Kellie Loder

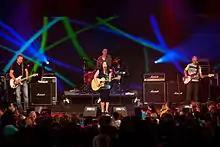
Loder officially released "Imperfections & Directions", their second album, at the 2010 YC Newfoundland "(pictured)".

Loder moved to St. John's in January 2010, and performed alongside Starfield and Roy Martin later that year at the Exploits Valley Salmon Festival gospel concert in Grand Falls-Windsor. They also performed at the 2010 One Worship Festival in Springdale, and officially released "Imperfections & Directions", another independent release, at YC Newfoundland that October. Loder's nursing studies hampered their ability to showcase this album by touring. A reporter for "The Telegram" newspaper wrote that "Imperfections & Directions" "demonstrates how Loder wears [their] faith and love of God on [their] sleeve." Loder was nominated as Female Artist of the Year at the 2010 MusicNL awards with Mary Barry; Teresa Ennis; Irene Bridger; and Amelia Curran, the eventual winner. Loder was nominated for another MusicNL award the following year, this time in the Gospel Artist of the Year category; this nomination was, in part, due to "Imperfections & Directions".